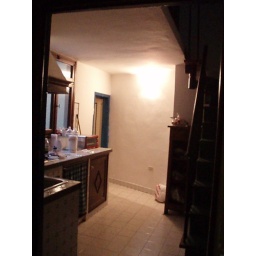
if you notice the door on the right in the last picture, it leads to the kitchen which you see above.